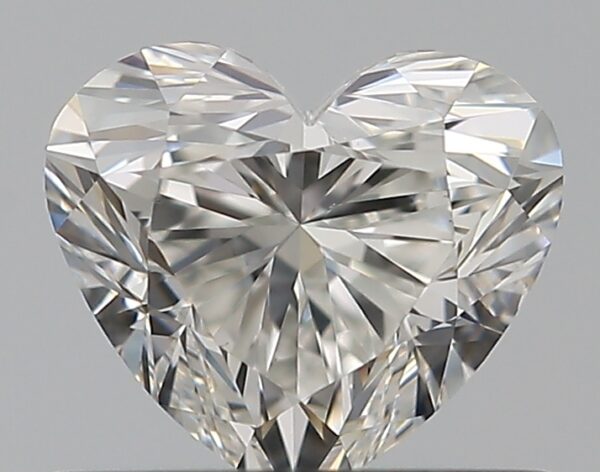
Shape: heart
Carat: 0.53
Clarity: VS2
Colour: G
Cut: EX
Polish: EX
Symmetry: VG
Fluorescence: N
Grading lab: GIA
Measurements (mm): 4.89 x 5.56 x 3.34